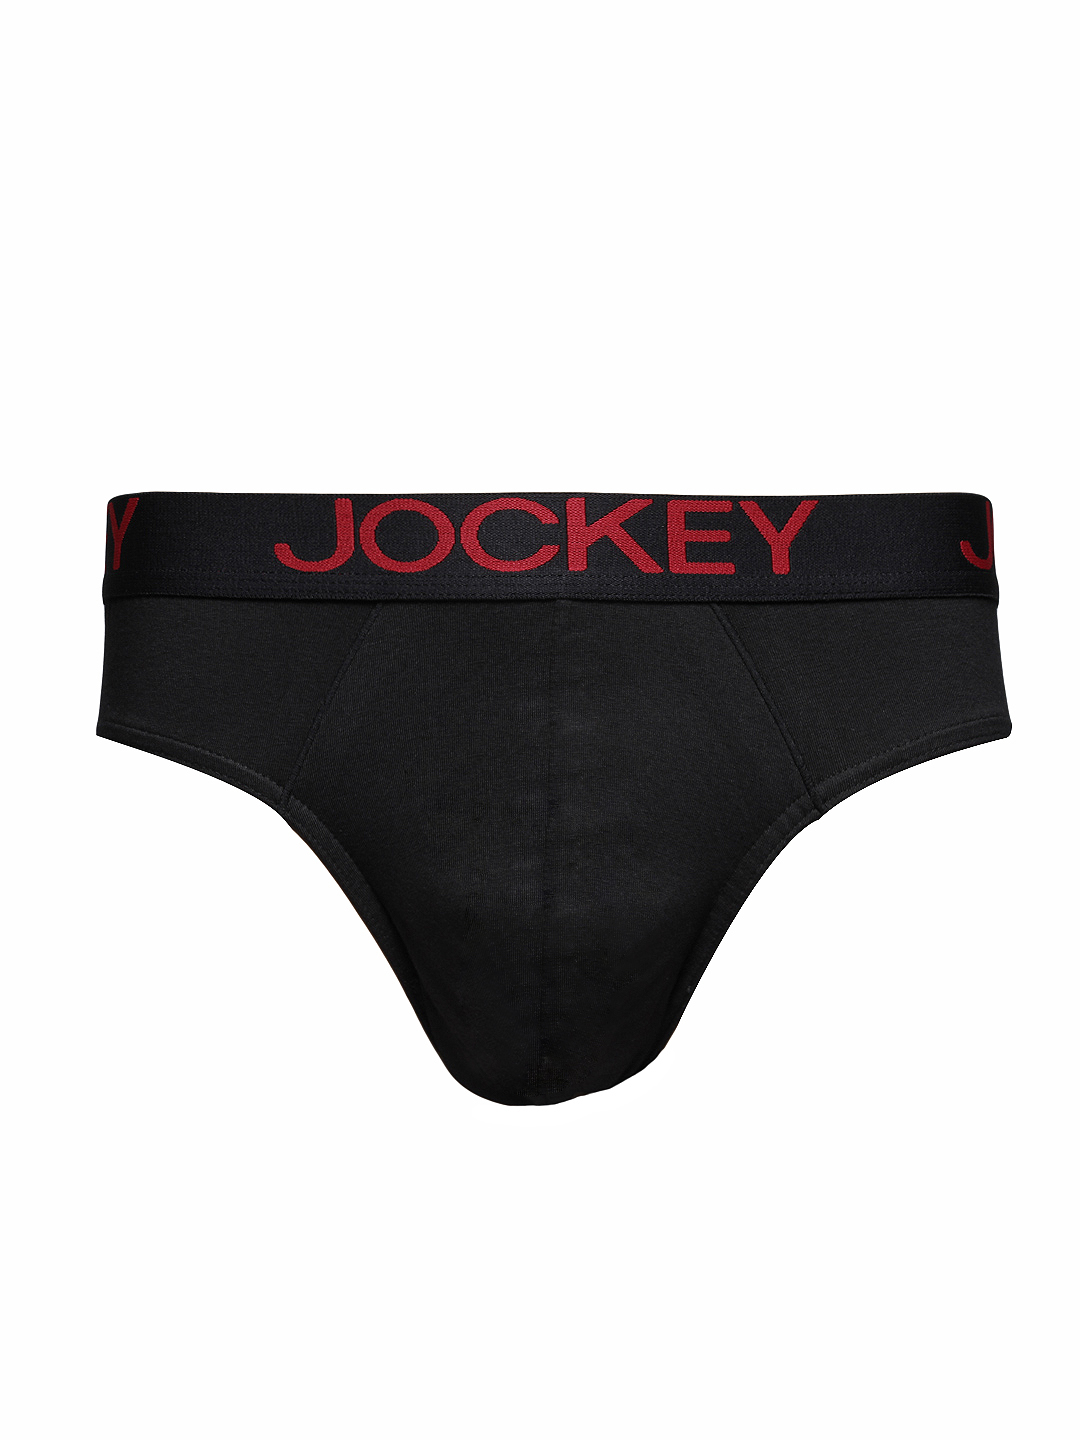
Jockey ZONE STRETCH Men Black Zone Stretch Briefs US07
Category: Apparel / Innerwear / Briefs
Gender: Men
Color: Black
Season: Winter 2016
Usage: Casual